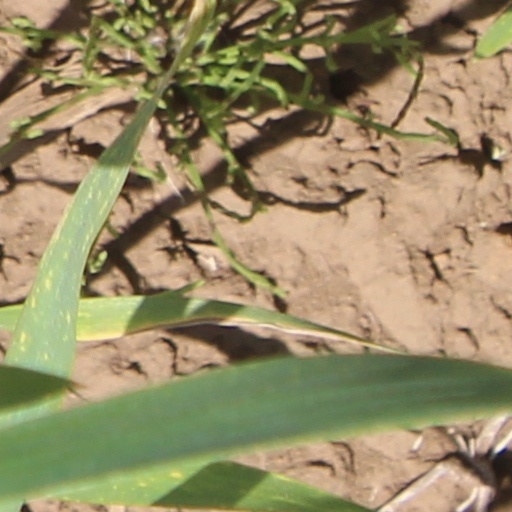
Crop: wheat